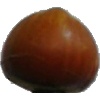
Label: nut_forest